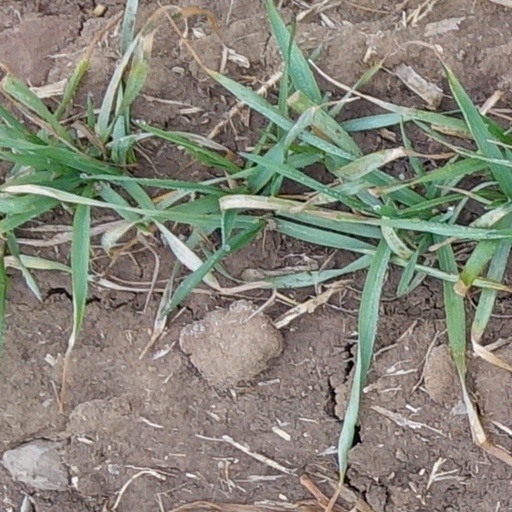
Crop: wheat